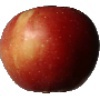
Label: Apple Braeburn 1